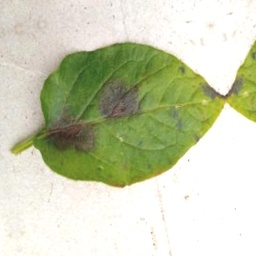
Etiqueta: Late Blight